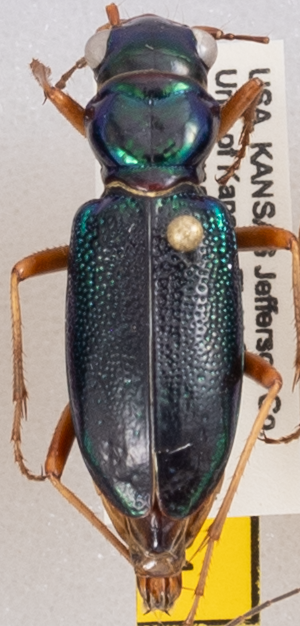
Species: Tetracha virginica
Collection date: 2020-07-21
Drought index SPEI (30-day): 1.28
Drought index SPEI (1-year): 1.28
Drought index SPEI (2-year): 1.93